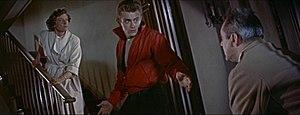
James Dean [ d͡ʒeɪmz diːn] est un acteur américain, né le 8 février 1931 à Marion et mort le 30 septembre 1955 à Cholame.
Moss Mabry est un costumier américain, né le 5 juillet 1918 à Marianna, mort le 25 janvier 2006 à Oceanside.
La Fureur de vivre est un film américain réalisé par Nicholas Ray et sorti en 1955. Il brosse le portrait de la jeunesse des classes moyennes durant les années 1950. Film charnière, à la croisée du classicisme et de la modernité, il acquiert le rang de film culte au cours des années, et consacre le mythe de James Dean comme éternel représentant de la jeunesse en crise.